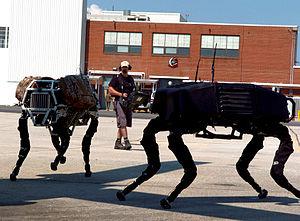
BigDog est un robot quadrupède à l'allure de chien créé en 2005 par la société américaine Boston Dynamics. Foster-Miller, le Jet Propulsion Laboratory et l'université Harvard, la Concord Field Station a également participé à sa création. Il a été financé par la DARPA, l'agence de recherche du département de la Défense des États-Unis. Le projet a été abandonné car le moteur à deux temps du robot est extrêmement bruyant sur le terrain.